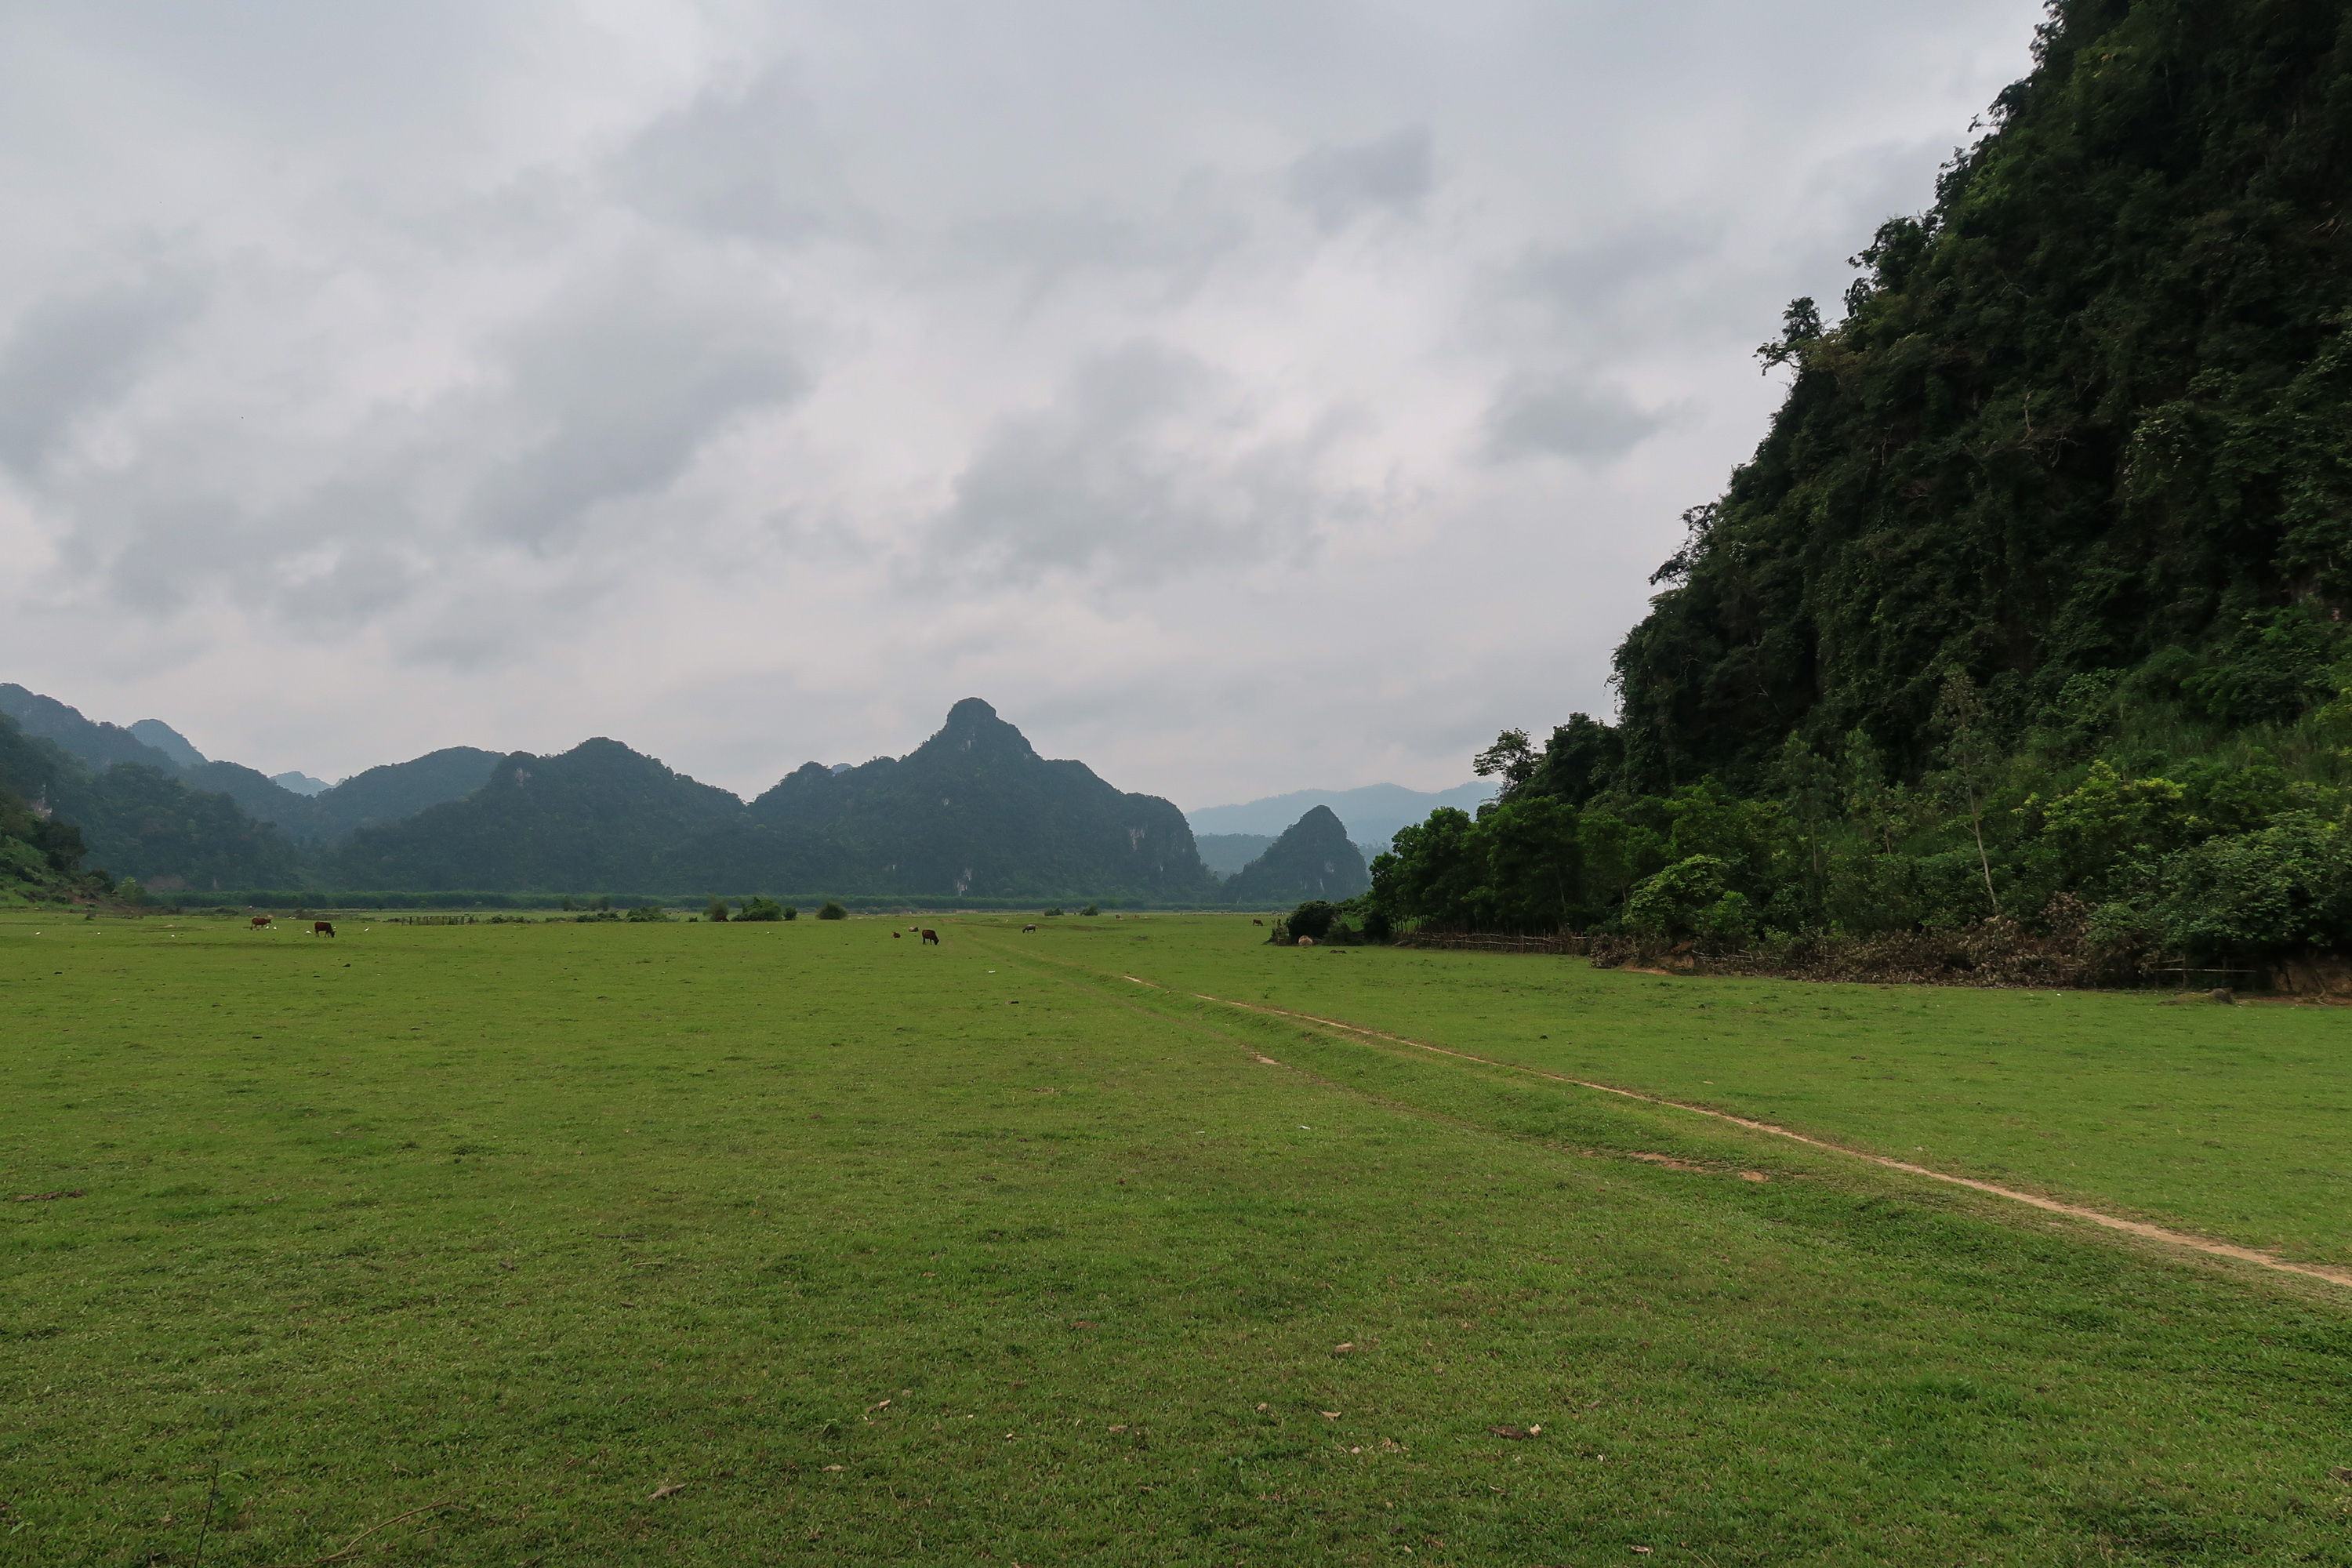
art, vegetation, grass, green, mountainous landforms, highland, natural landscape, plain, landscape, land lot, hill, pasture, grassland, terrain, hill station, mountain range, field, ecoregion, valley, slope, meadow, biome, rural area, grass family, lawn, prairie, fell, massif, alps, ridge, plantation, steppe, meteorological phenomenon, plateau, summit, batholith, national park